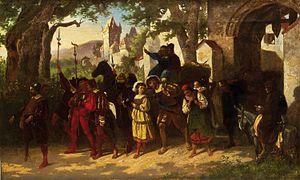
L’histoire des Juifs d'Allemagne est emblématique de l'histoire des Juifs en Europe occidentale, entre antijudaïsme, intégration liée à l'universalisme des Lumières et antisémitisme moderne.